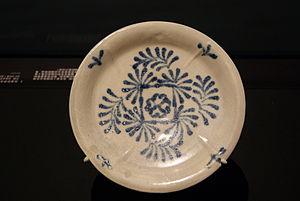
La dynastie Tang est une dynastie chinoise précédée par la dynastie Sui et suivie par la période des Cinq Dynasties et des Dix Royaumes. Elle a été fondée par la famille Li, qui prit le pouvoir durant le déclin et la chute de l'empire Sui.